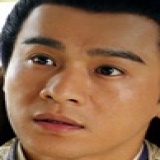
diễn viên Kiều Chấn Vũ